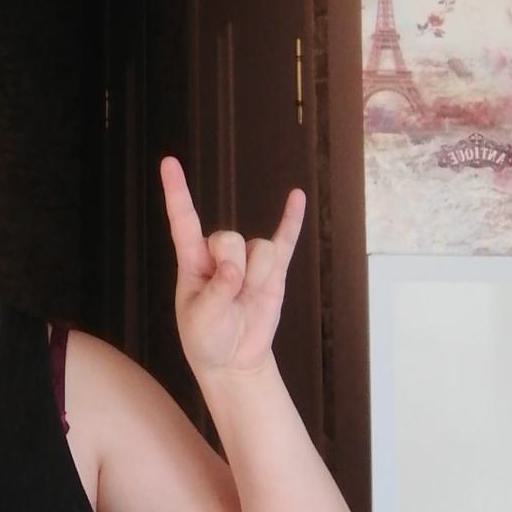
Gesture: rock